Left-wing populism

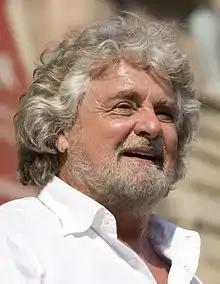
Beppe Grillo, founder of the M5S, generally considered a big tent populist party with some left-wing tendencies

Reiwa Shinsengumi, led by Tarō Yamamoto, is a representative Japanese left-wing populist movement. While he and his party use anti-established rhetoric, they are sometimes called "liberal populist". According to experts, Yamamoto uses a simple message to spotlight single individuals left behind, including people struggling with poverty or non-permanent employment, who used to devote themselves to radical conservatism.